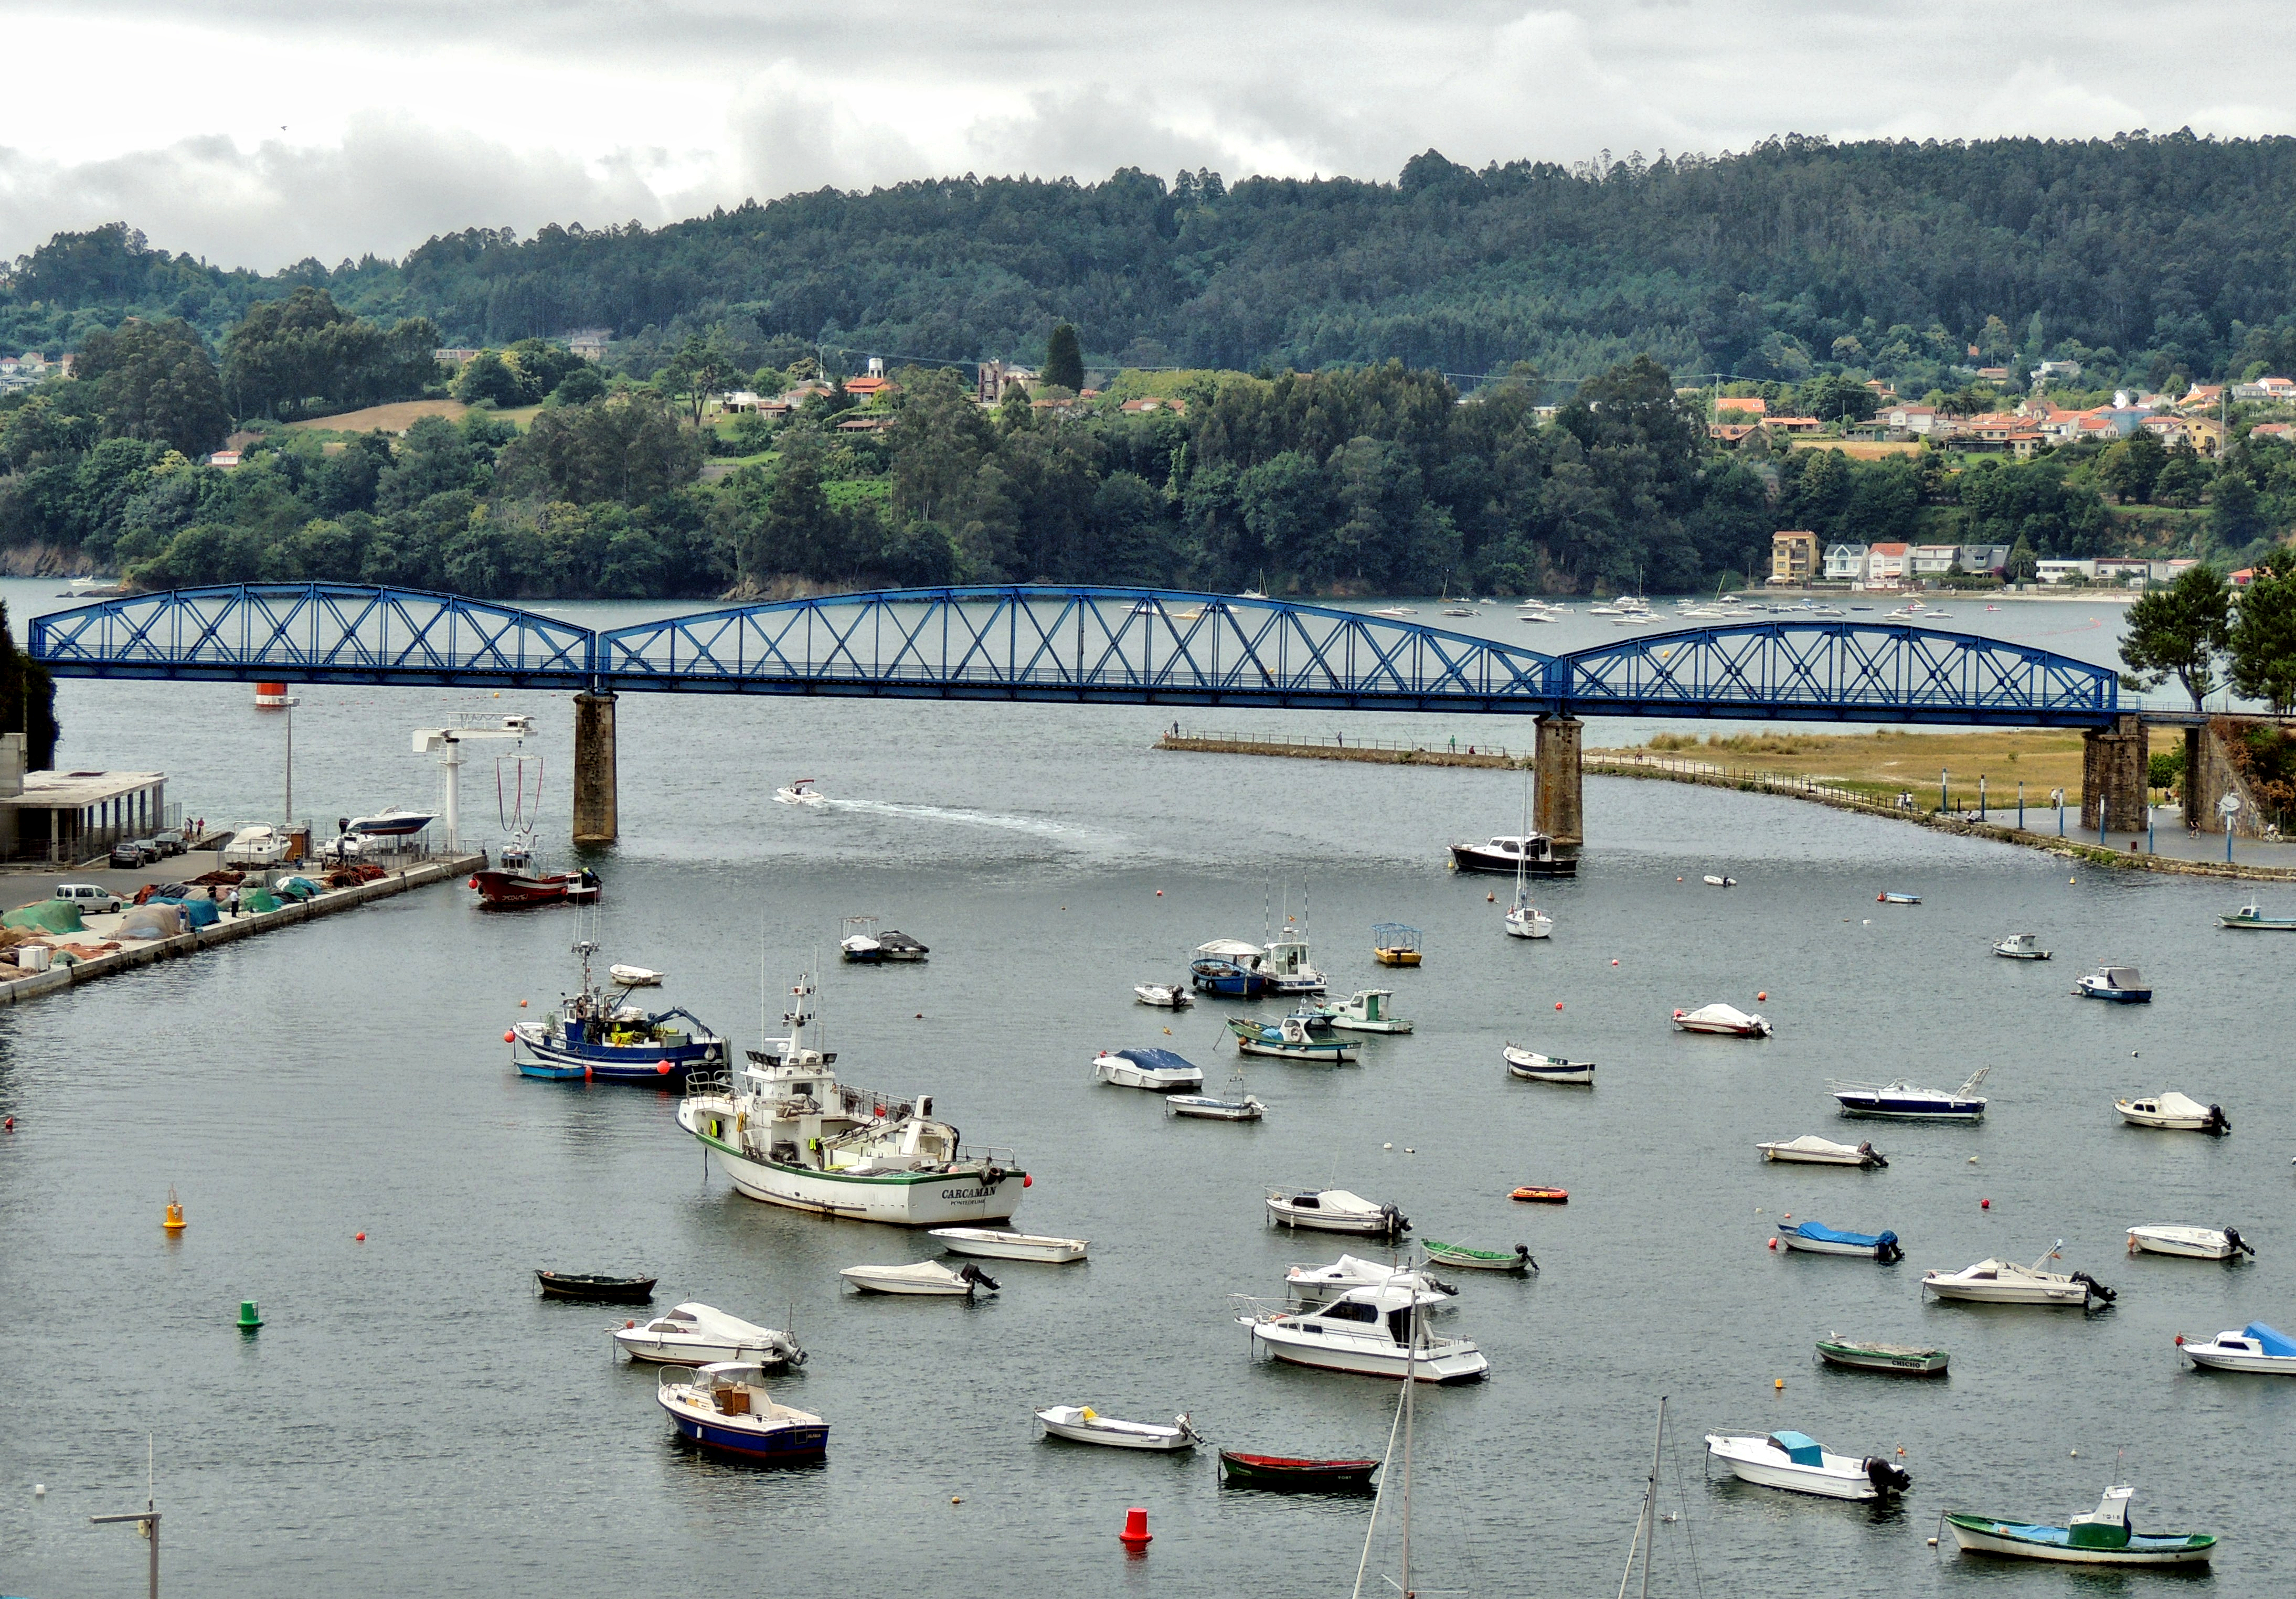
sea, water, dock, boat, bridge, river, vehicle, harbor, marina, reservoir, waterway, boating